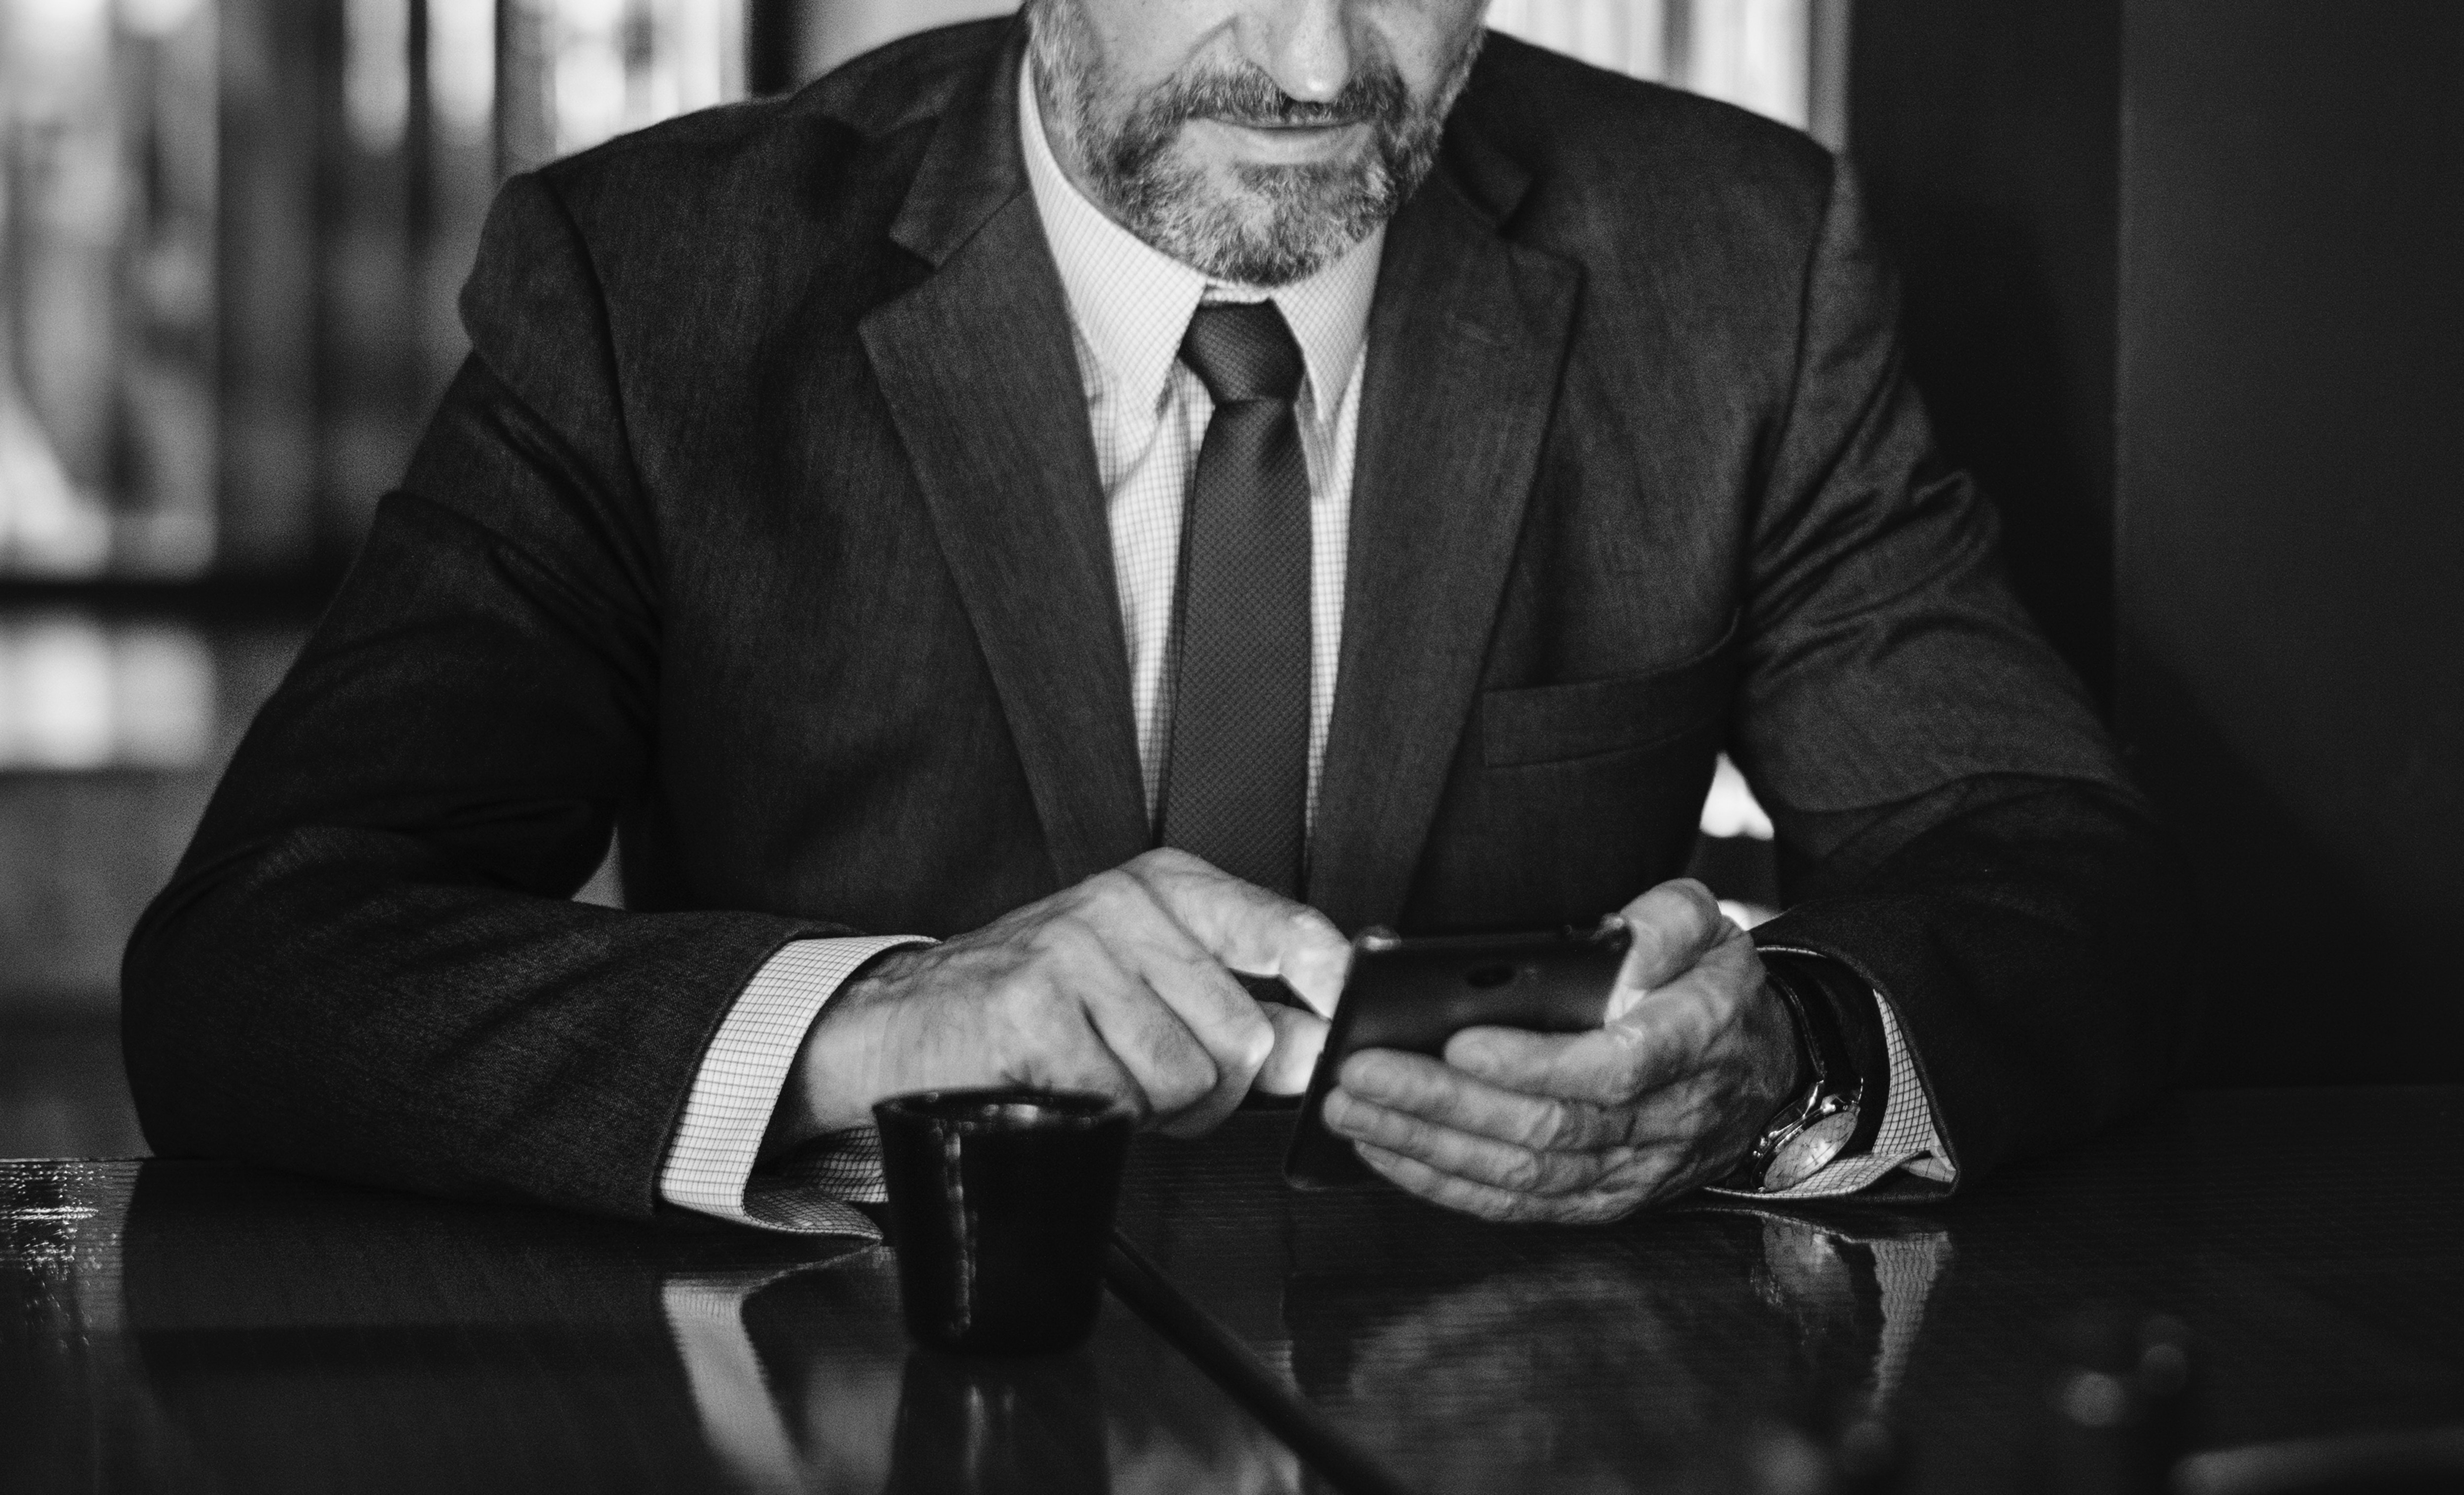
photograph, suit, black and white, formal wear, monochrome photography, businessperson, photography, monochrome, hand, tuxedo, white collar worker, gesture, style, sitting